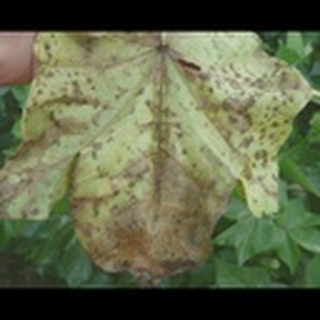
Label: cotton_bacterial_blight